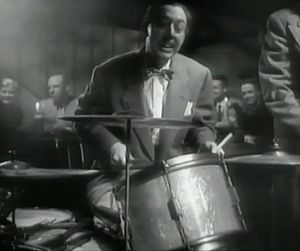
Ray Bauduc
Bauduc i The Fabulous Dorseys fra 1947.
Ray Bauduc var en amerikansk jazztrommeslager.